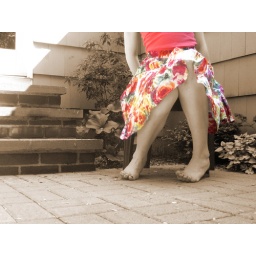
&amp;quot;Welcome to the real world&amp;quot;, she said to meCondescendinglyTake a seatTake your lifePlot it out in black and white